Robert M. Losey

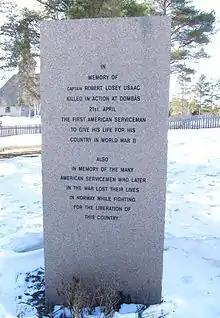
Losey memorial at Dombås

The citizens of Dombås erected a monument in Losey's honor in 1987, with the following inscription: "In memory of Captain Robert Losey, USAAC killed in action at Dombås 21st April. The first American serviceman to give his life for his country in World War II."